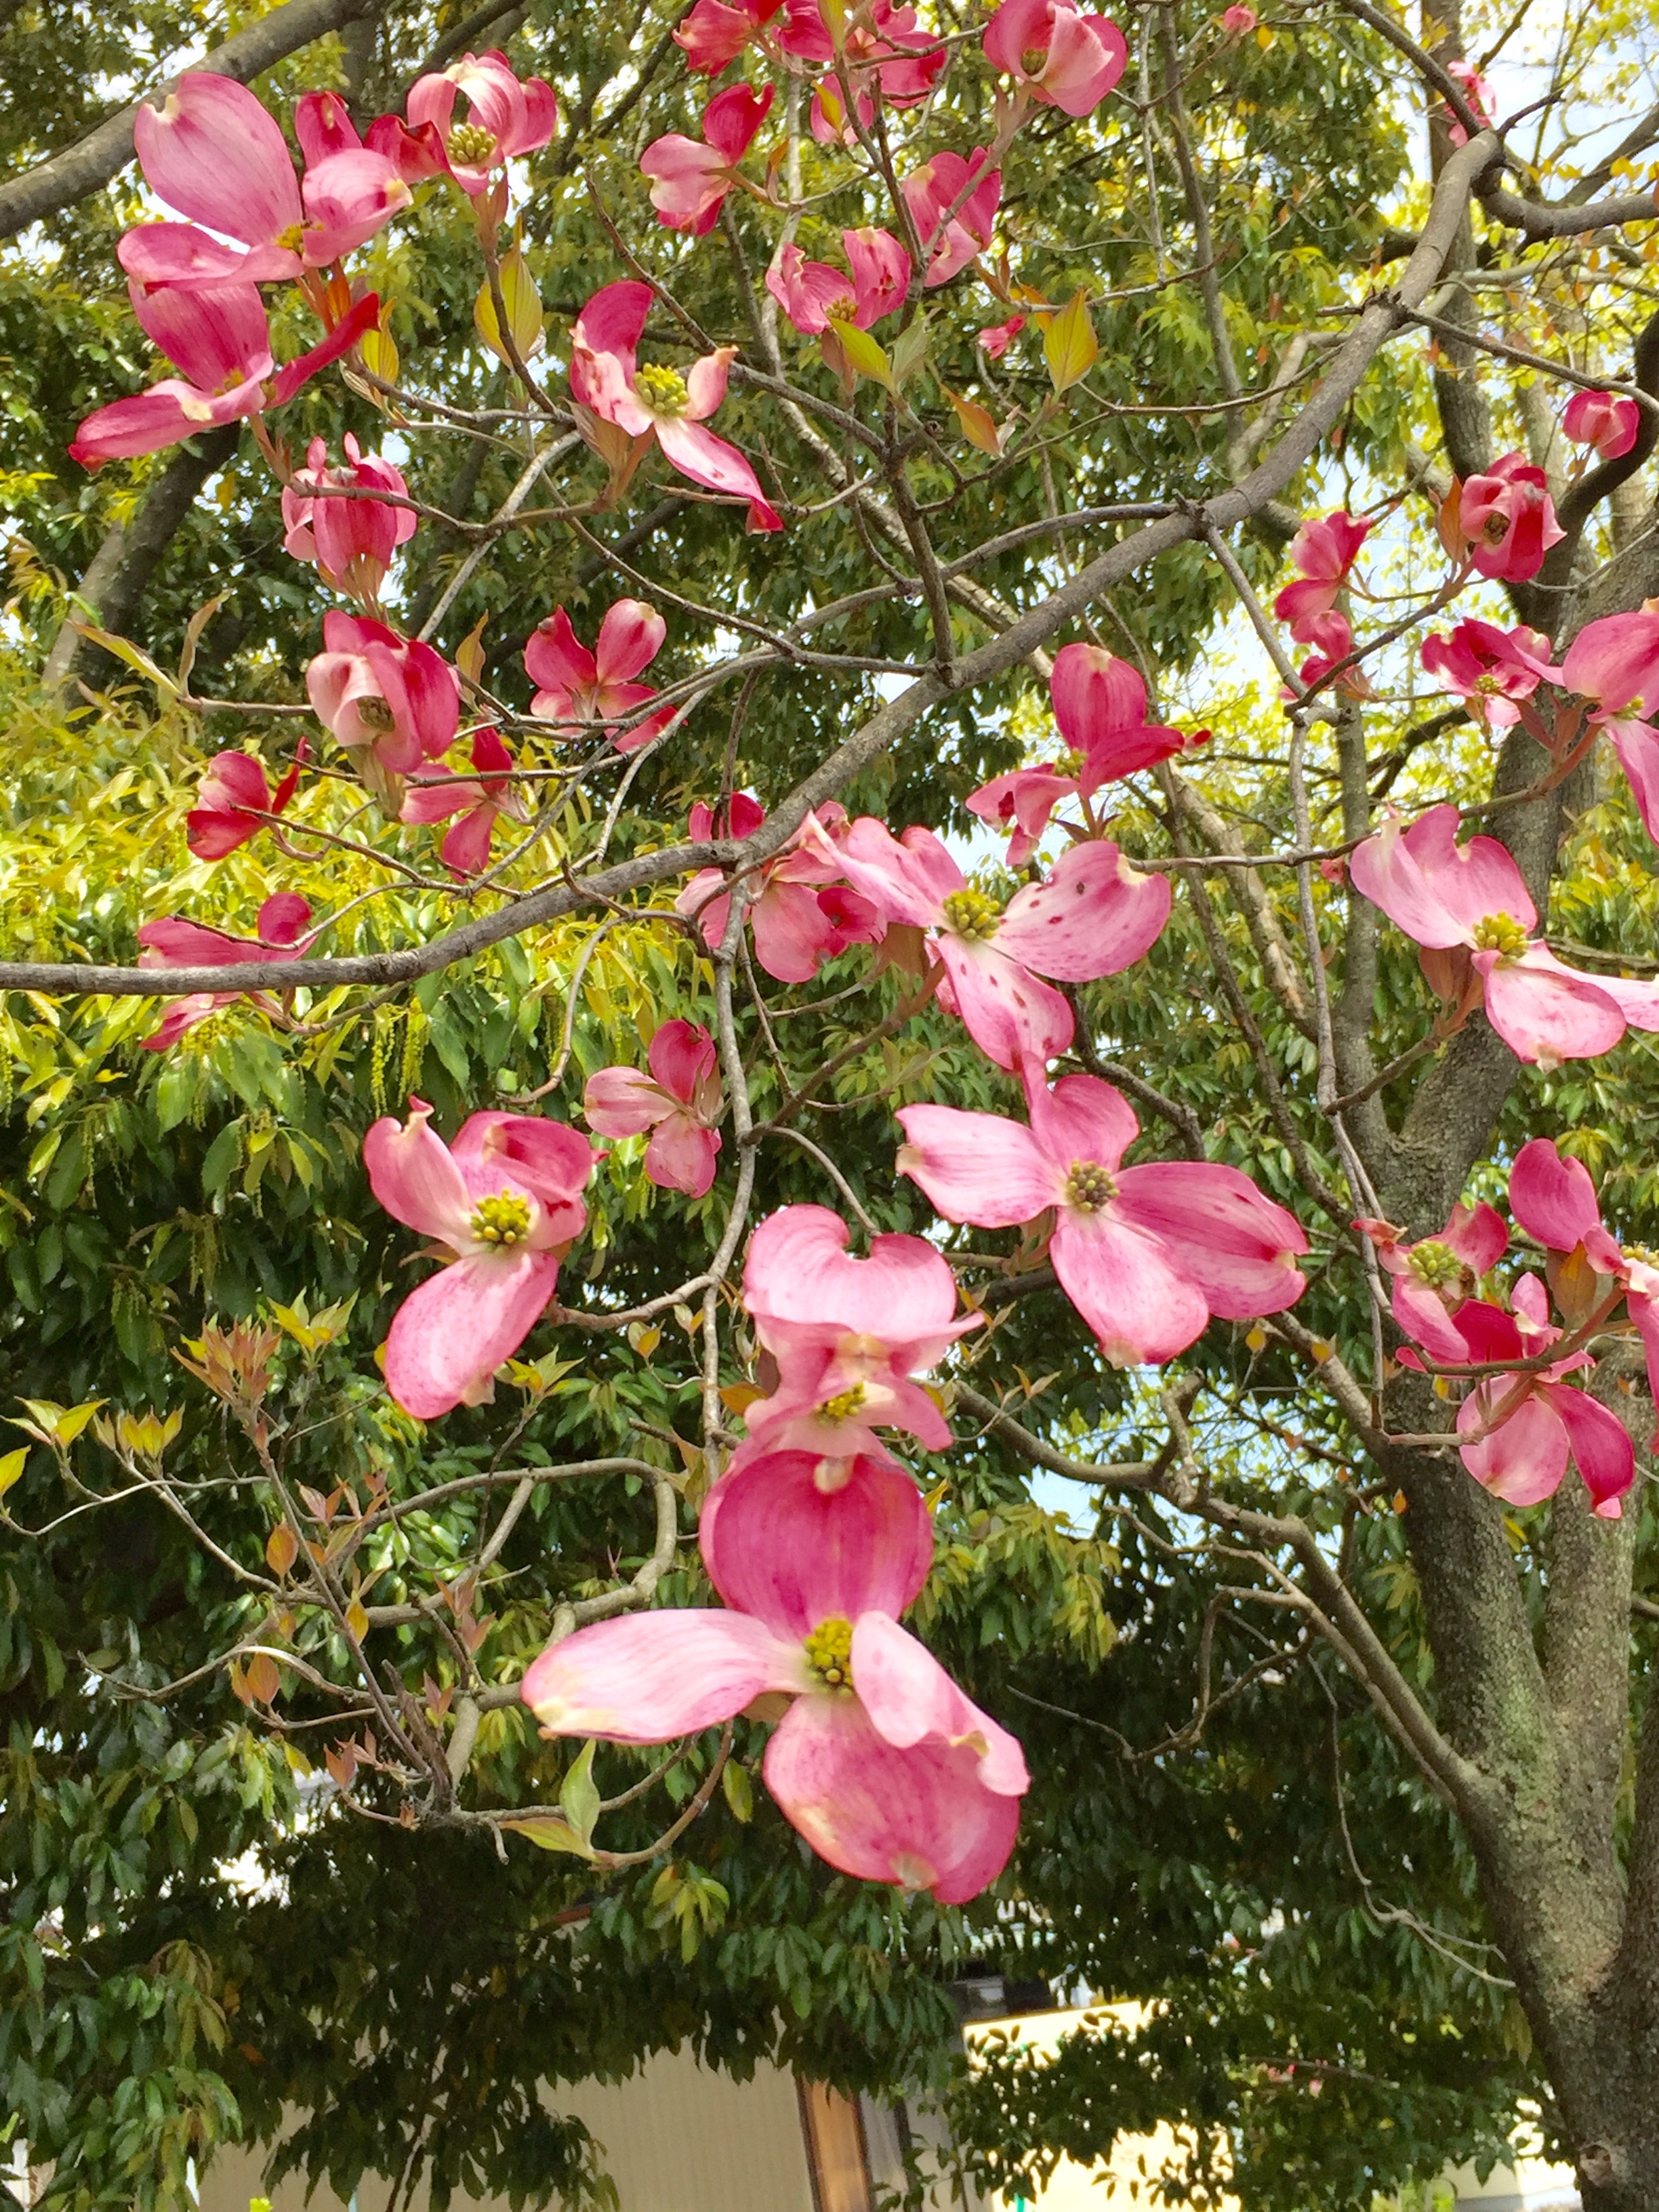
blossom, plant, flower, rose, spring, botany, garden, flora, flowers, shrub, floristry, street trees, flowering plant, garden roses, rose family, land plant, american dogwood